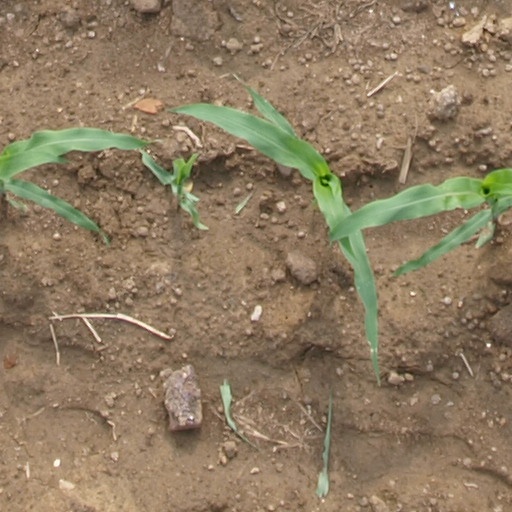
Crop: maize; corn